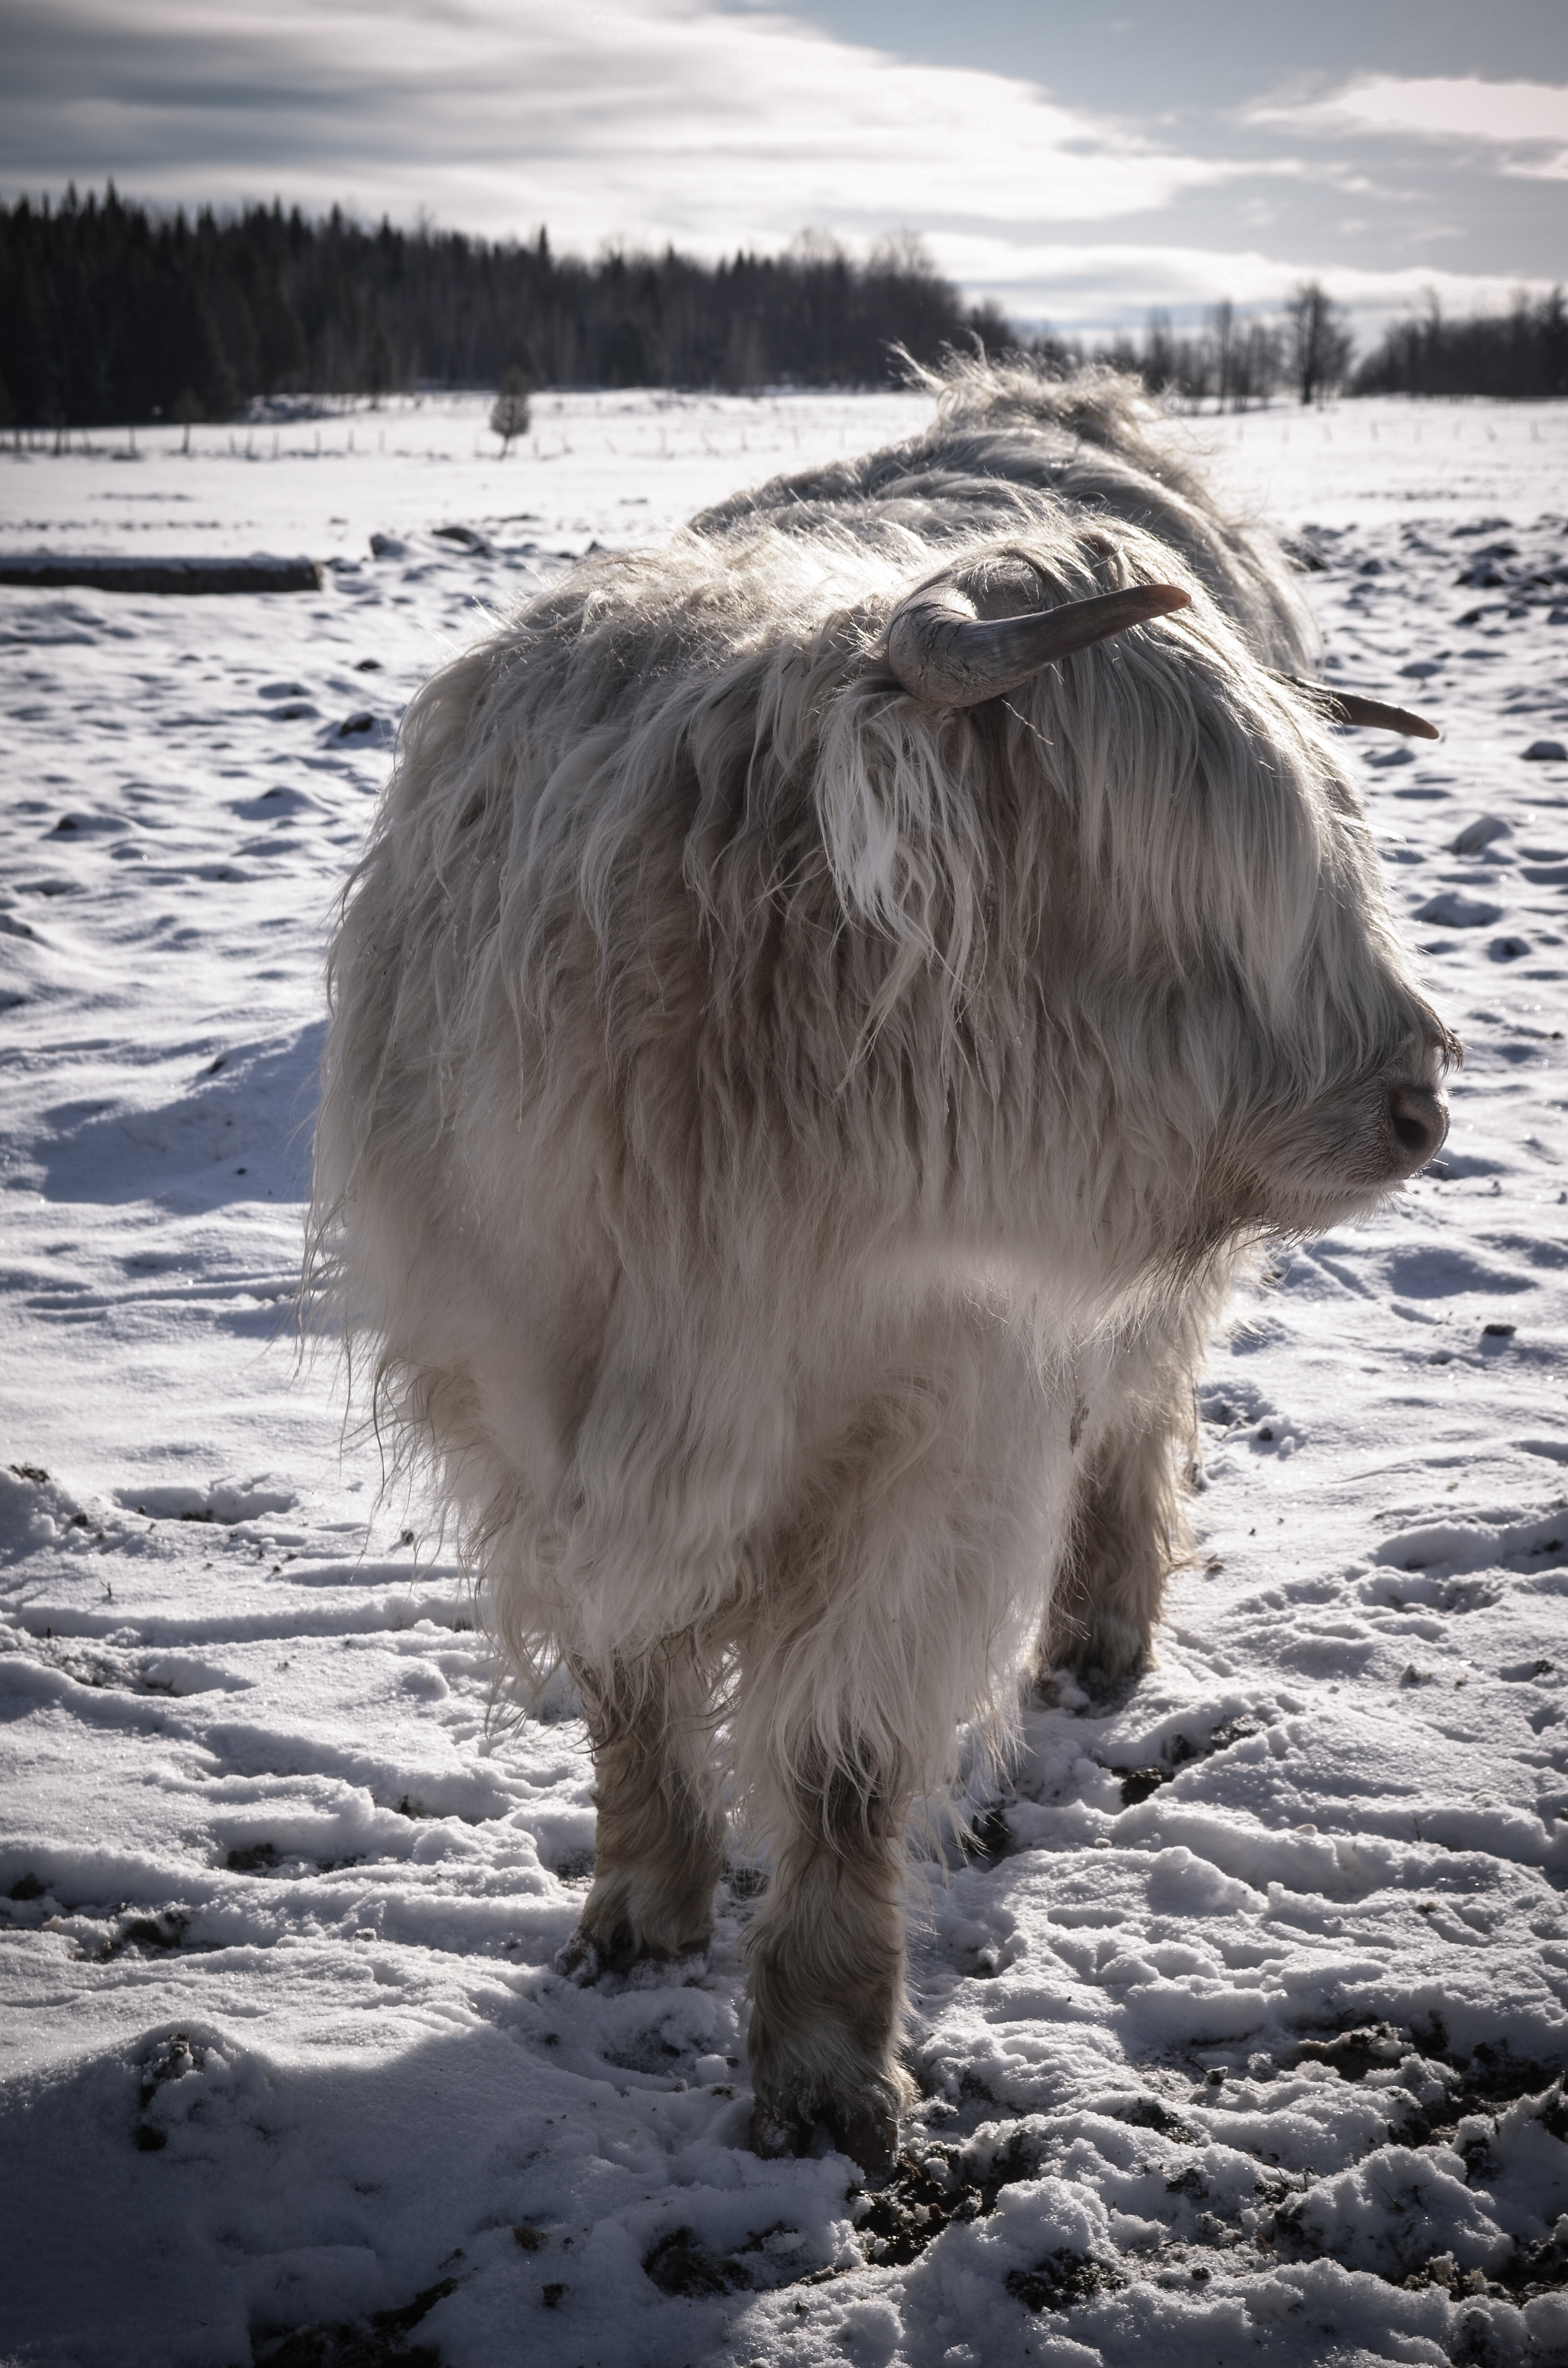
sea, water, nature, sand, ocean, snow, winter, white, farm, dog, animal, cow, cattle, weather, mammal, arctic, season, animals, vertebrate, iron, highland cow, ruminant, dog like mammal